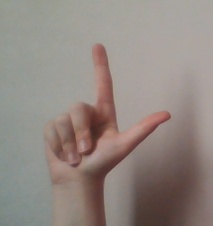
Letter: laam